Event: Nepal Earthquake
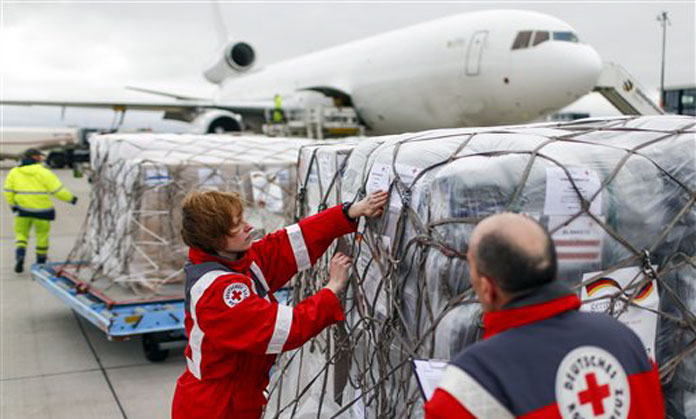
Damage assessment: no_damage